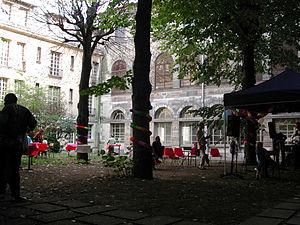
Couvent des Récollets (Paris 10e) en restructuration